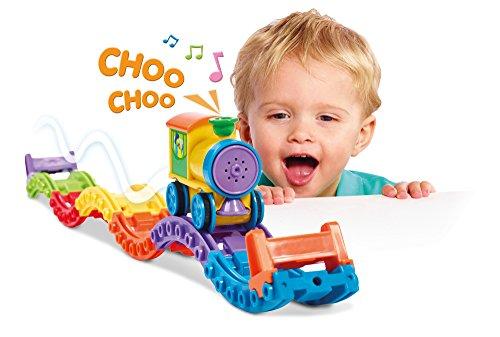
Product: Toomies Choo Choo Loop
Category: Toys & Games | Learning & Education
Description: Three ways to play; loop track, rolling hills track, and free rolling on floor.
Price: $14.99
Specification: ProductDimensions:9x3x9inches|ItemWeight:1pounds|ShippingWeight:1.1pounds(Viewshippingratesandpolicies)|DomesticShipping:ItemcanbeshippedwithinU.S.|InternationalShipping:ThisitemcanbeshippedtoselectcountriesoutsideoftheU.S.LearnMore|ASIN:B00TYM5JCO|Itemmodelnumber:E72360|Manufacturerrecommendedage:12month-3years|Batteries:2AAAbatteriesrequired.